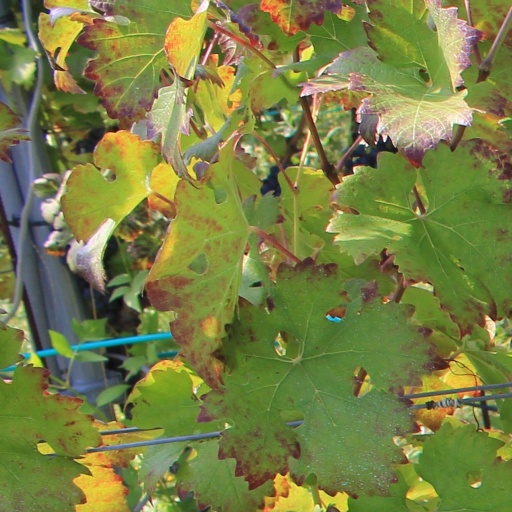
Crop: grape